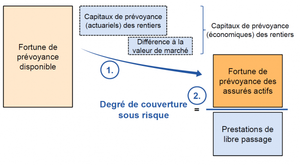
Le degré de couverture sous risque
Le degré de couverture sous risque mesure la charge de risque assumée par les porteurs de risque des institutions de prévoyance en Suisse. Il a été développé en 2011 par la société de conseil PPCmetrics et est, depuis lors, largement utilisé par les caisses de pensions pour l’évaluation de leur situation financière. Le degré de couverture sous risque a été créé parce que le degré de couverture technique mentionné dans le rapport annuel des caisses de pensions suisses ne constitue pas une indication suffisante de leur situation financière et de la charge supportée par les porteurs de risque. Premièrement, le degré de couverture technique rend impossible une comparaison directe entre les caisses car tant la proportion de rentiers que l’évaluation des engagements diffèrent d’une institution à l’autre. Deuxièmement, il ne montre pas les conséquences des mouvements des taux d'intérêt d’une manière adéquate car seul l’effet sur l’actif de la caisse est pris en compte.